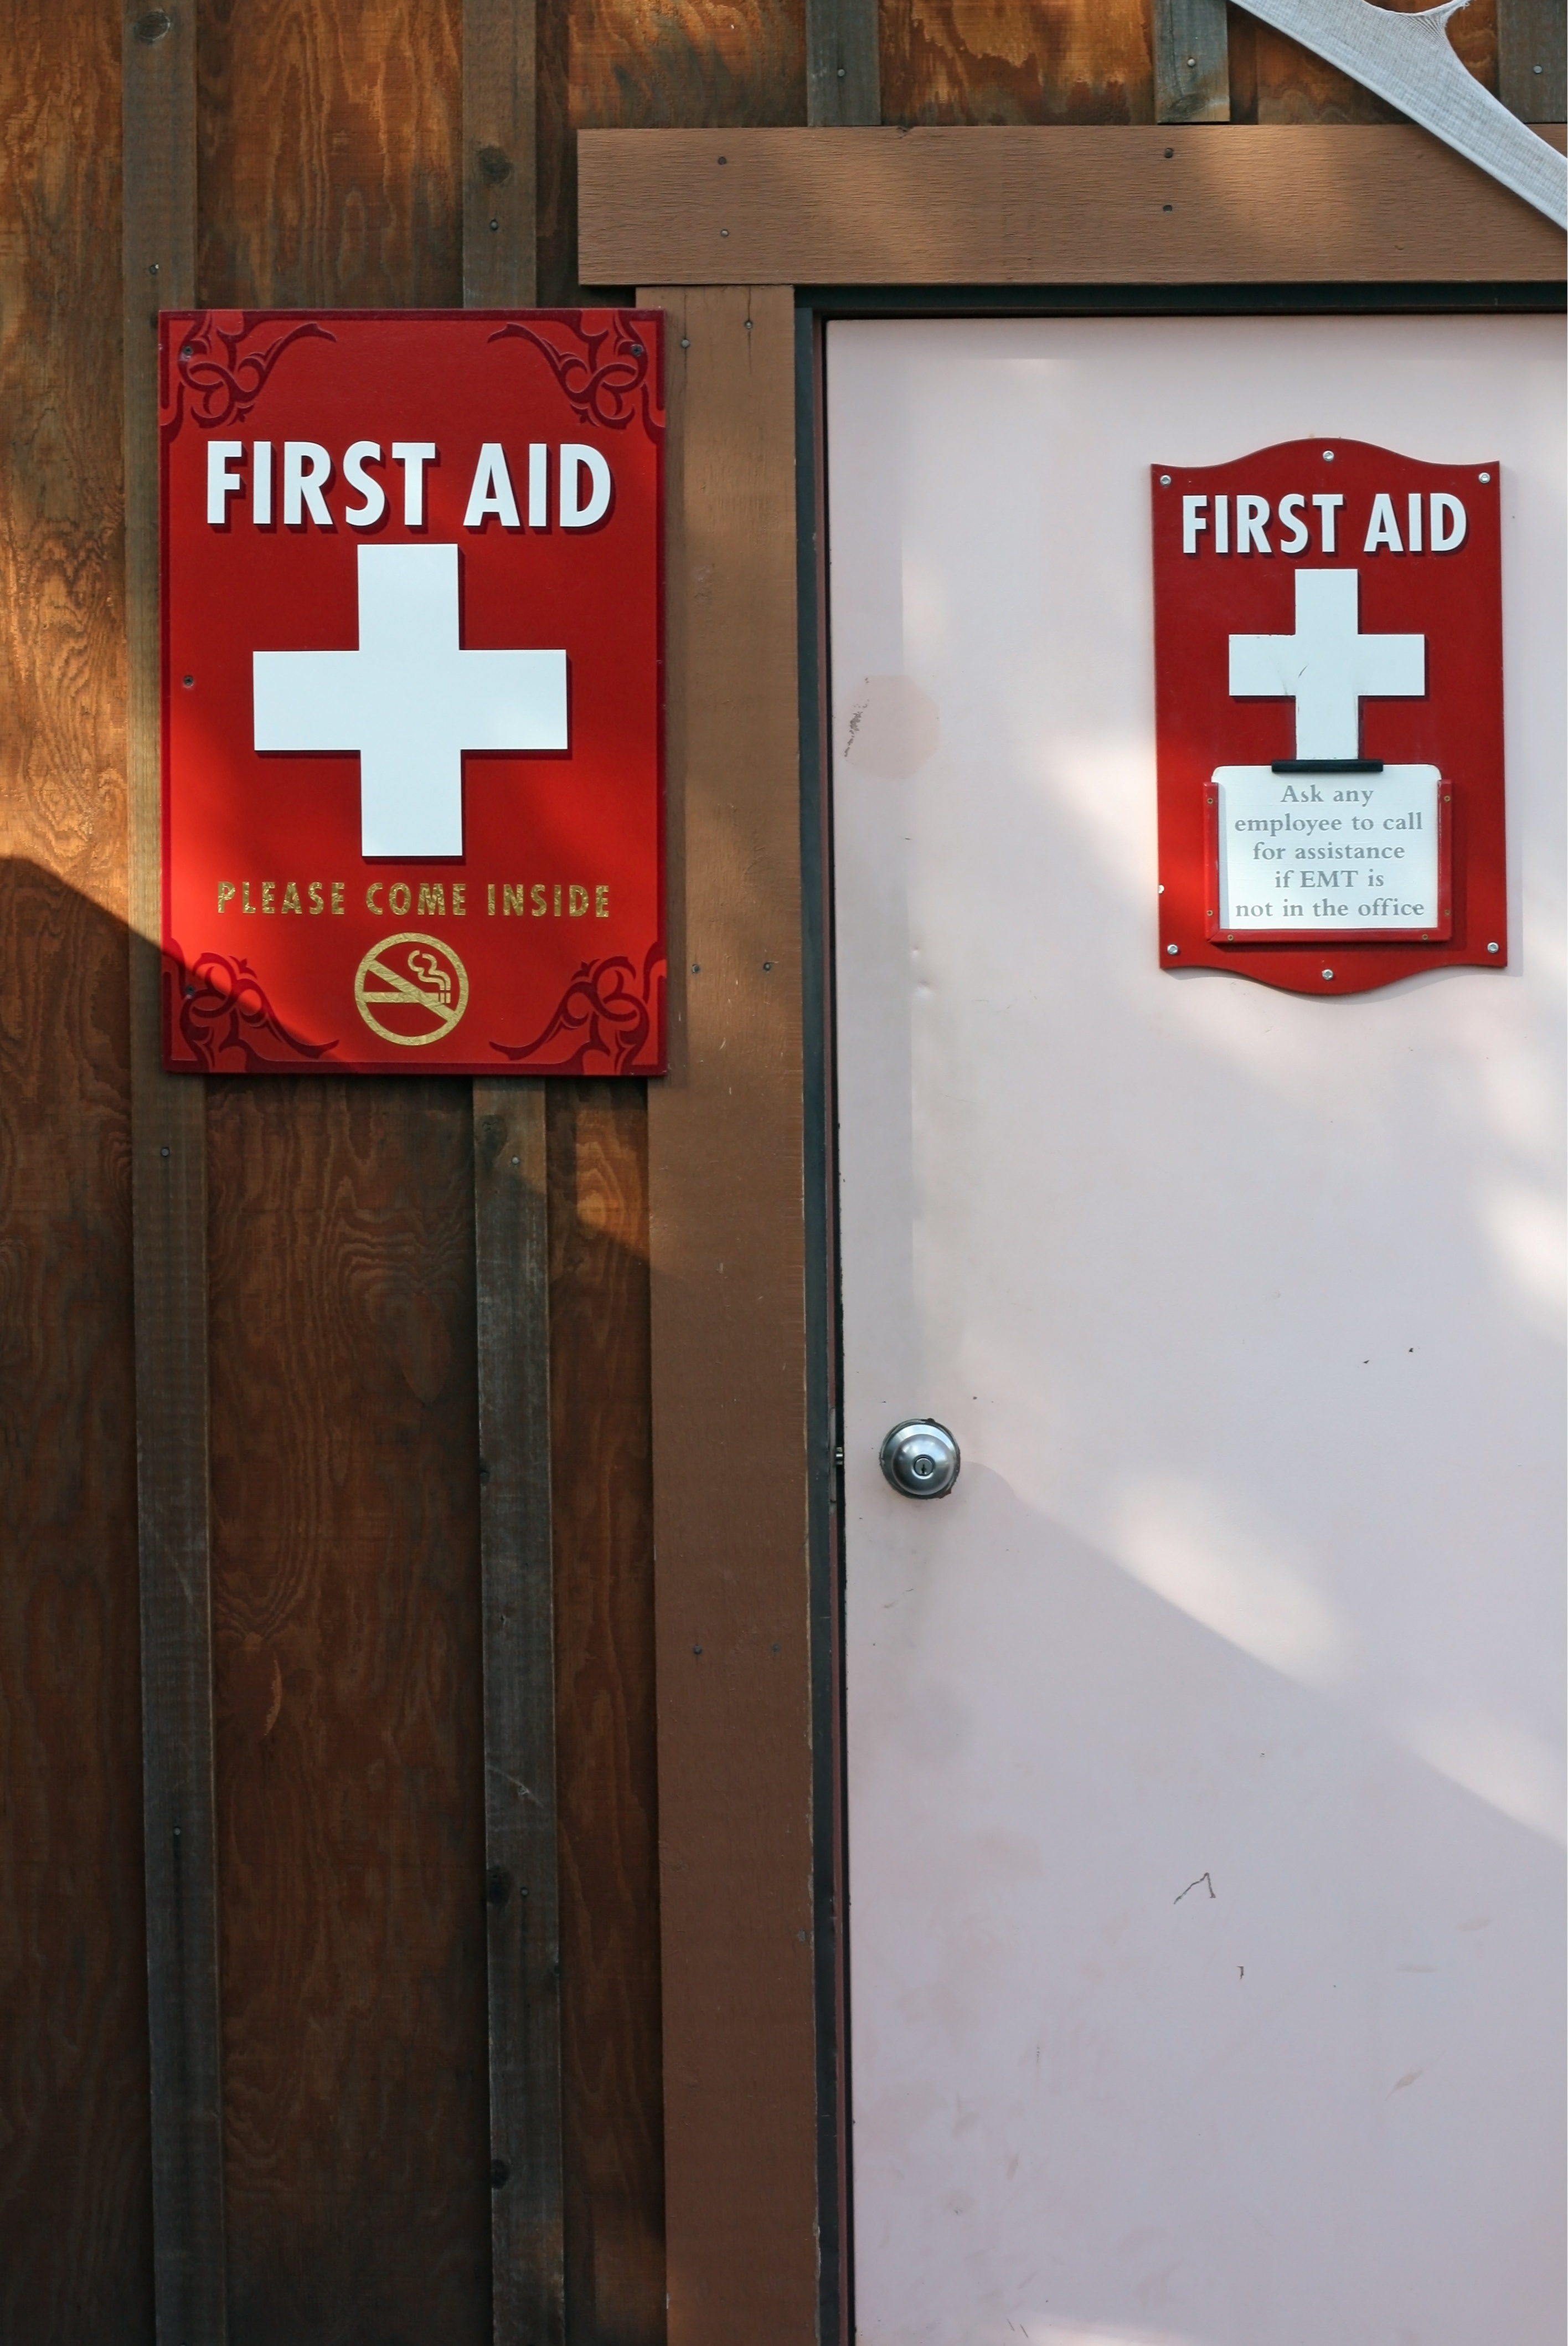
white, building, sign, red, symbol, station, cross, medicine, signage, door, health, help, design, safety, accident, first, kit, icon, emergency, rescue, injury, medical, healthcare, first aid, aid